1st Ubootgeschwader

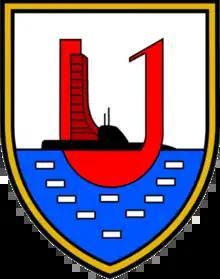
Coat of arms of the "1. Ubootgeschwader"

The (and abbreviated in German as ) is a submarine squadron of the German Navy. It is based at Eckernförde, Schleswig-Holstein, and forms part of , headquartered in Kiel.